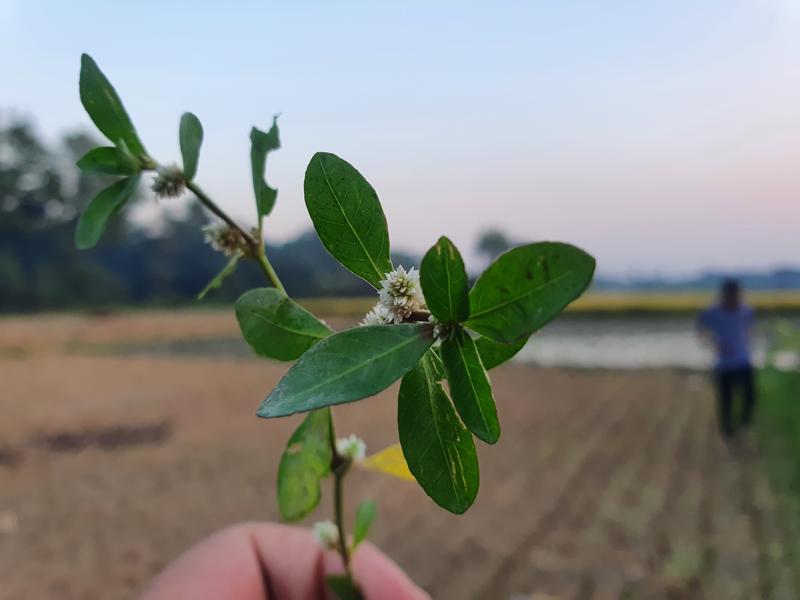
Weed species: Alternanthera philoxeroide